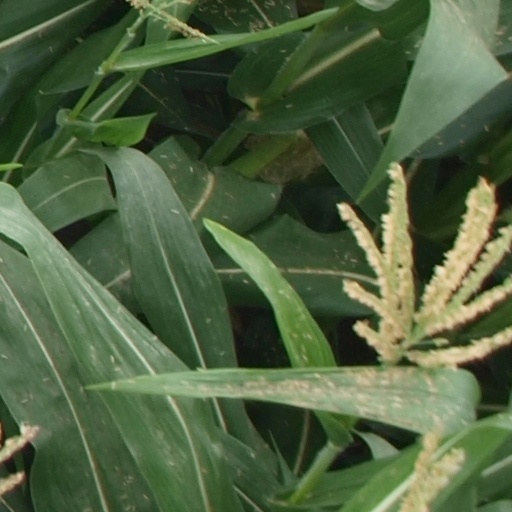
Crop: maize; corn